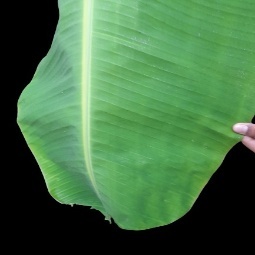
Label: Calcium